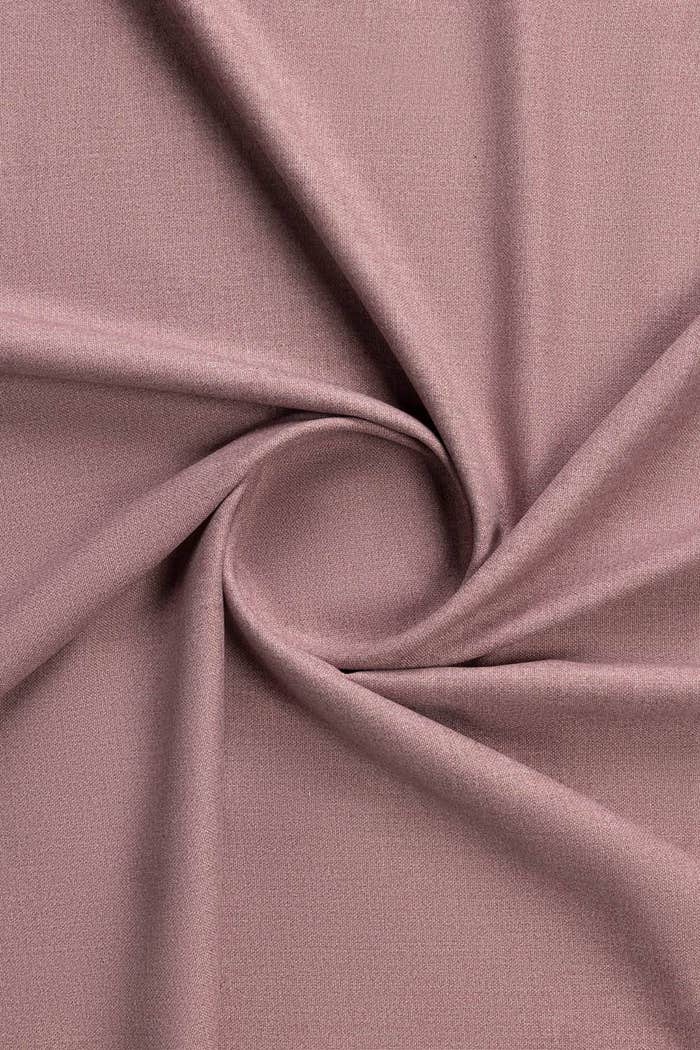
mauve solid polyester knit fabric